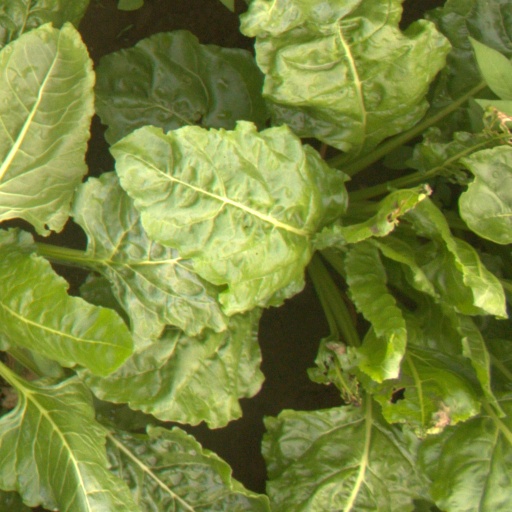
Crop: sugar beet